Kuban Cossacks

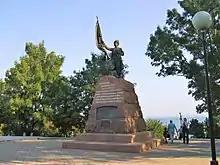
A memorial to the first settlers in Taman

In a different part of southeastern Europe, on the middle Dnieper in what is now Ukraine, lived the Zaporozhian Cossacks. By the late 18th century, however, their combat ability was greatly reduced. With their traditional adversaries, the Crimean Khanate and the Polish–Lithuanian Commonwealth, now all but defunct, the Russian administration saw little military use for them. The Zaporozhian Sich, however, represented a safe haven for runaway serfs, where the state authority did not extend, and often took part in rebellions which were constantly breaking out in Ukraine. Another problem for the imperial Russian government was the Cossacks' resistance to colonization of lands the government considered theirs. In 1775, after numerous attacks on Serbian colonisers, the Russian Empress Catherine the Great had Grigory Potemkin destroy the Zaporozhian Host. The operation was carried out by General Pyotr Tekeli.